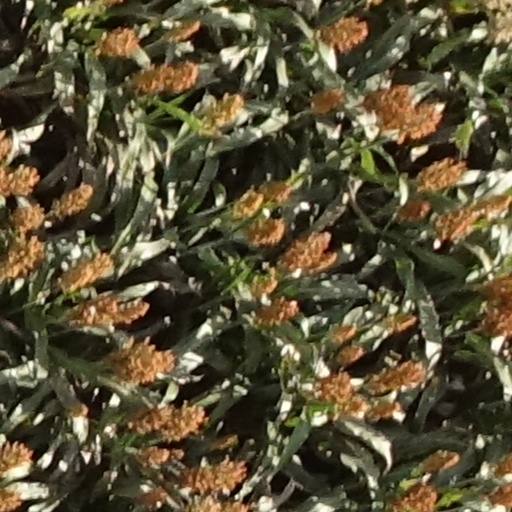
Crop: sorghum